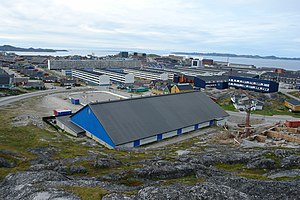
Godthåbhallen
Godthåbhallen
Godthåbhallen er et håndboldstadion i Nuuk, Grønland. Det er hjemsted for Grønlands håndboldlandshold. Stadionet har 1.000 pladser.